City of Paris (Los Angeles)

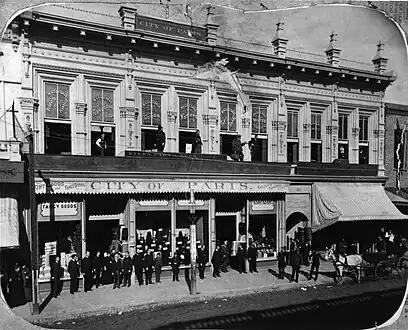
Stern, Cahn & Loeb's City of Paris department store at 105-7 North Spring Street (post-1890 numbering: 205-7 Spring), sometime between 1883 and 1890

City of Paris (originally S. Lazard & Co.) was a dry goods store and eventually Los Angeles' first department store, operating from the 1850s through 1897, first as Lazard & Kremer Co., then Lazard & Wolfskill Co., then S. Lazard & Co., then with the store name City of Paris operated by Eugene Meyer & Co., then by Stern, Cahn & Loeb. It should not be confused with the much more famous City of Paris store of San Francisco, or the Ville de Paris department store of Los Angeles, of Mr. A. Fusenot, which was a spinoff of San Francisco's "City of Paris".